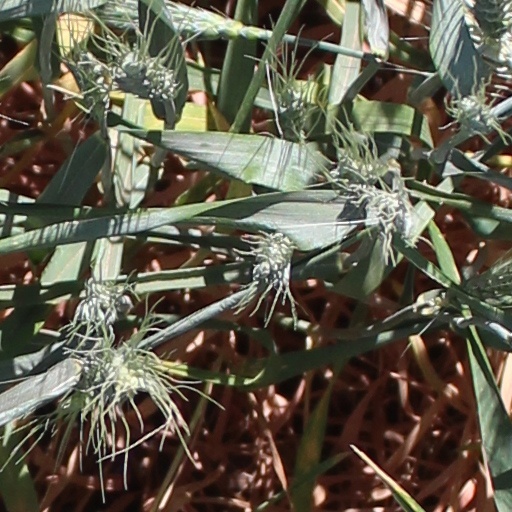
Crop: wheat